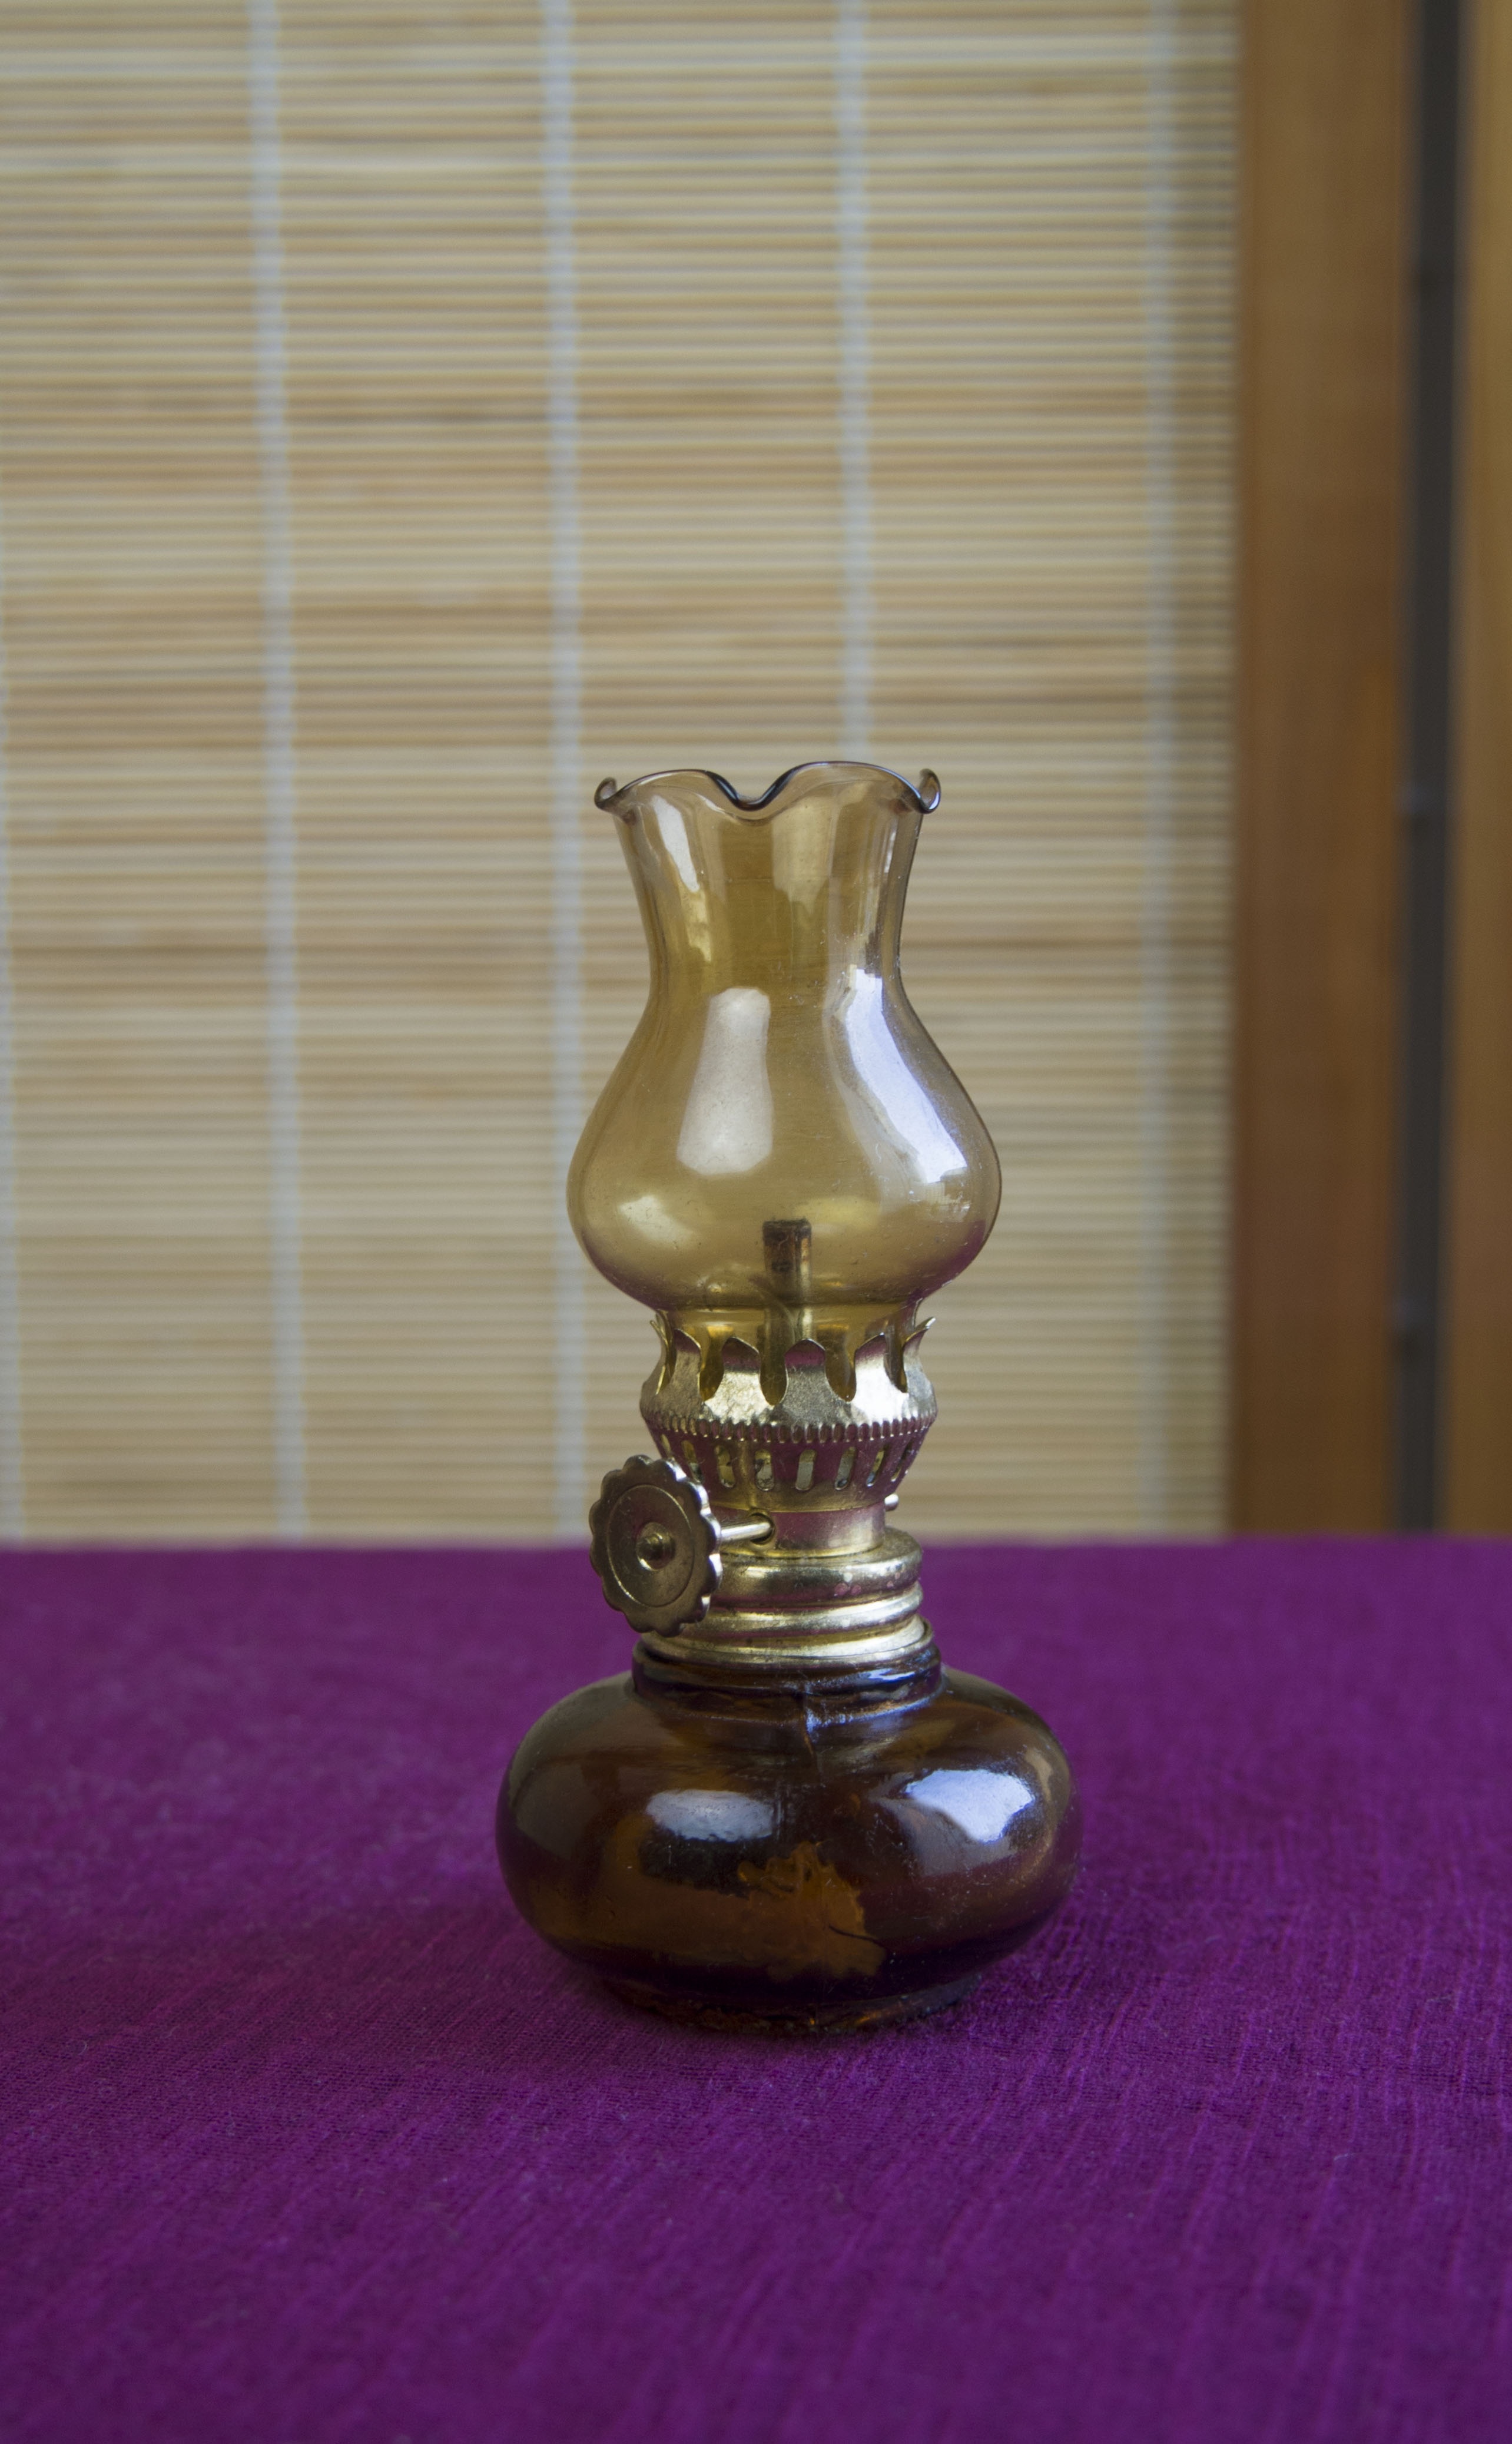
glass, vase, lighting, material, sculpture, oriental, trophy, oil lamp, magic lamp, small l mpchen